H Block (Hong Kong)

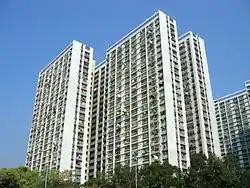
Sun Chui Estate

H Blocks is a 1970s block design in Hong Kong. Most of the blocks are constructed as public housing.